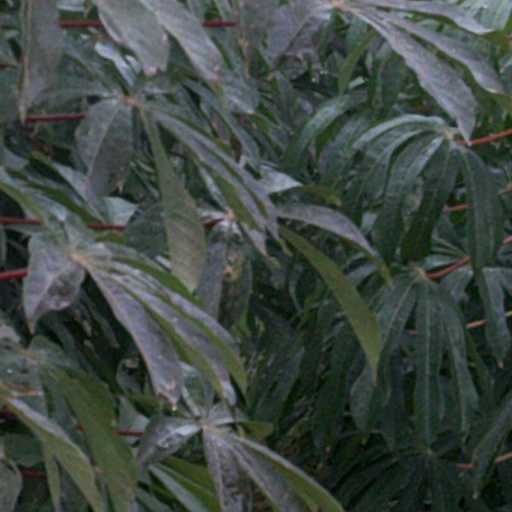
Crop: cassava